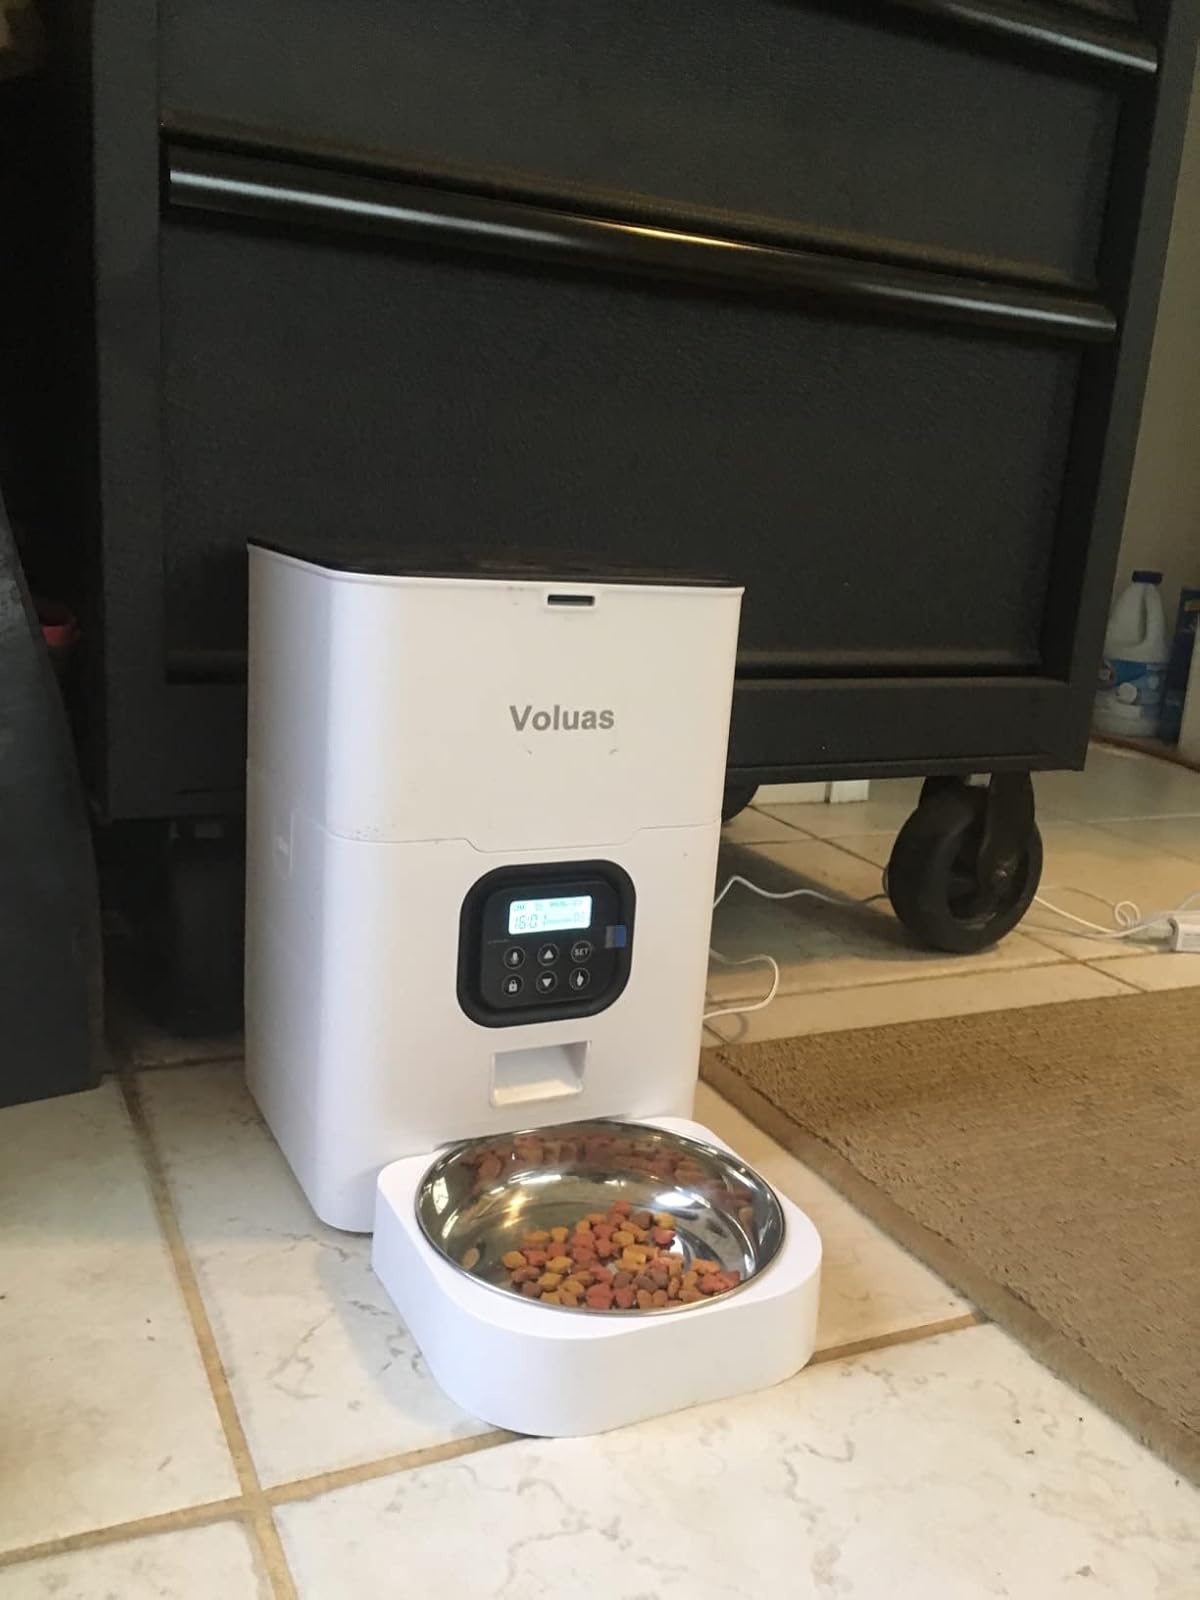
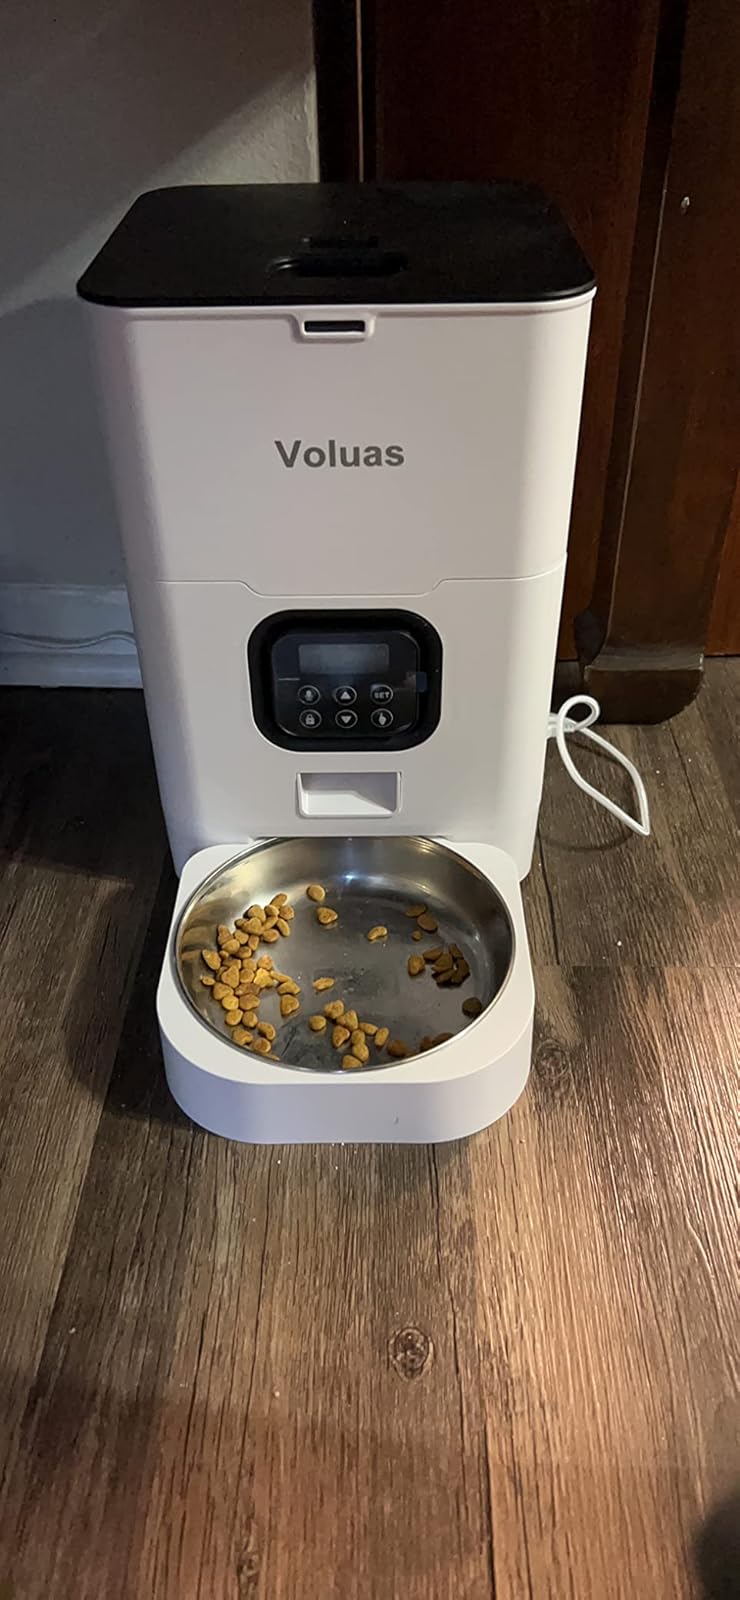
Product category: items_feeder
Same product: yes